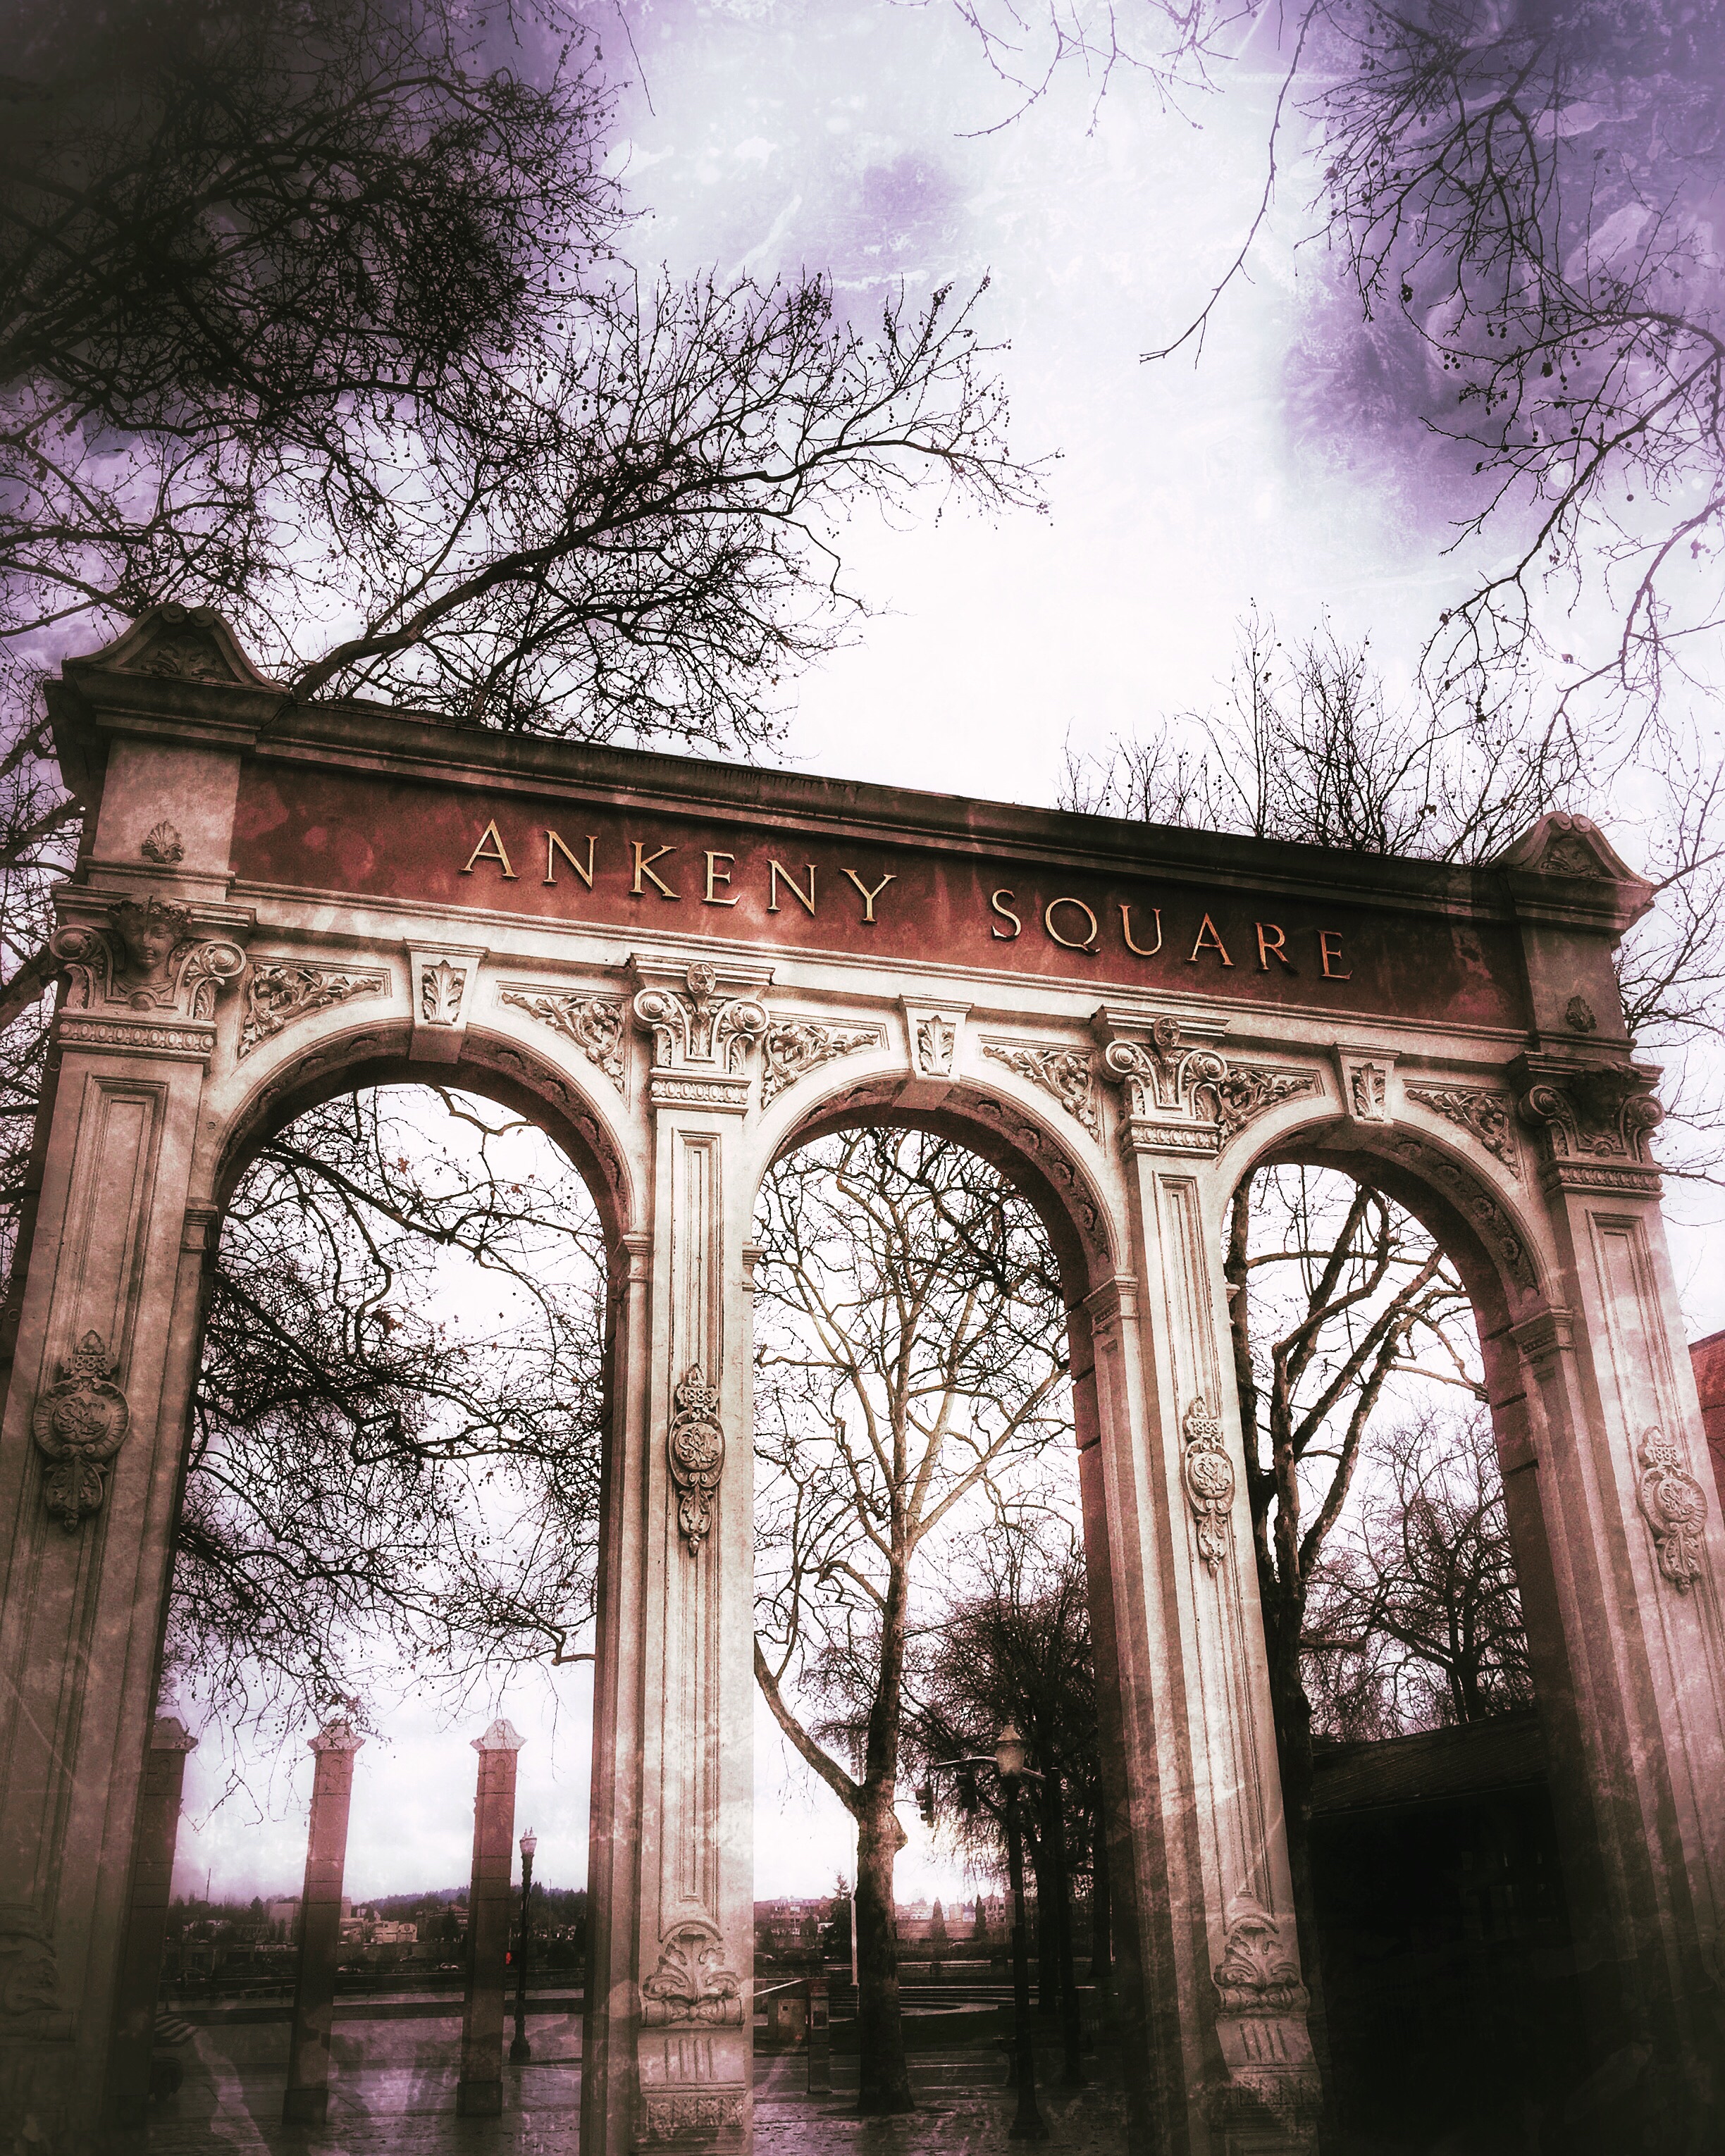
iphone, tree, architecture, bridge, town, old, cityscape, arch, reflection, plaza, square, landmark, snapseed, images, 6, six, shape, plus, iphoneography, oregon, portland, ian, sane, phoneography, ankeny, skidmore, ankenyarchery, urban area